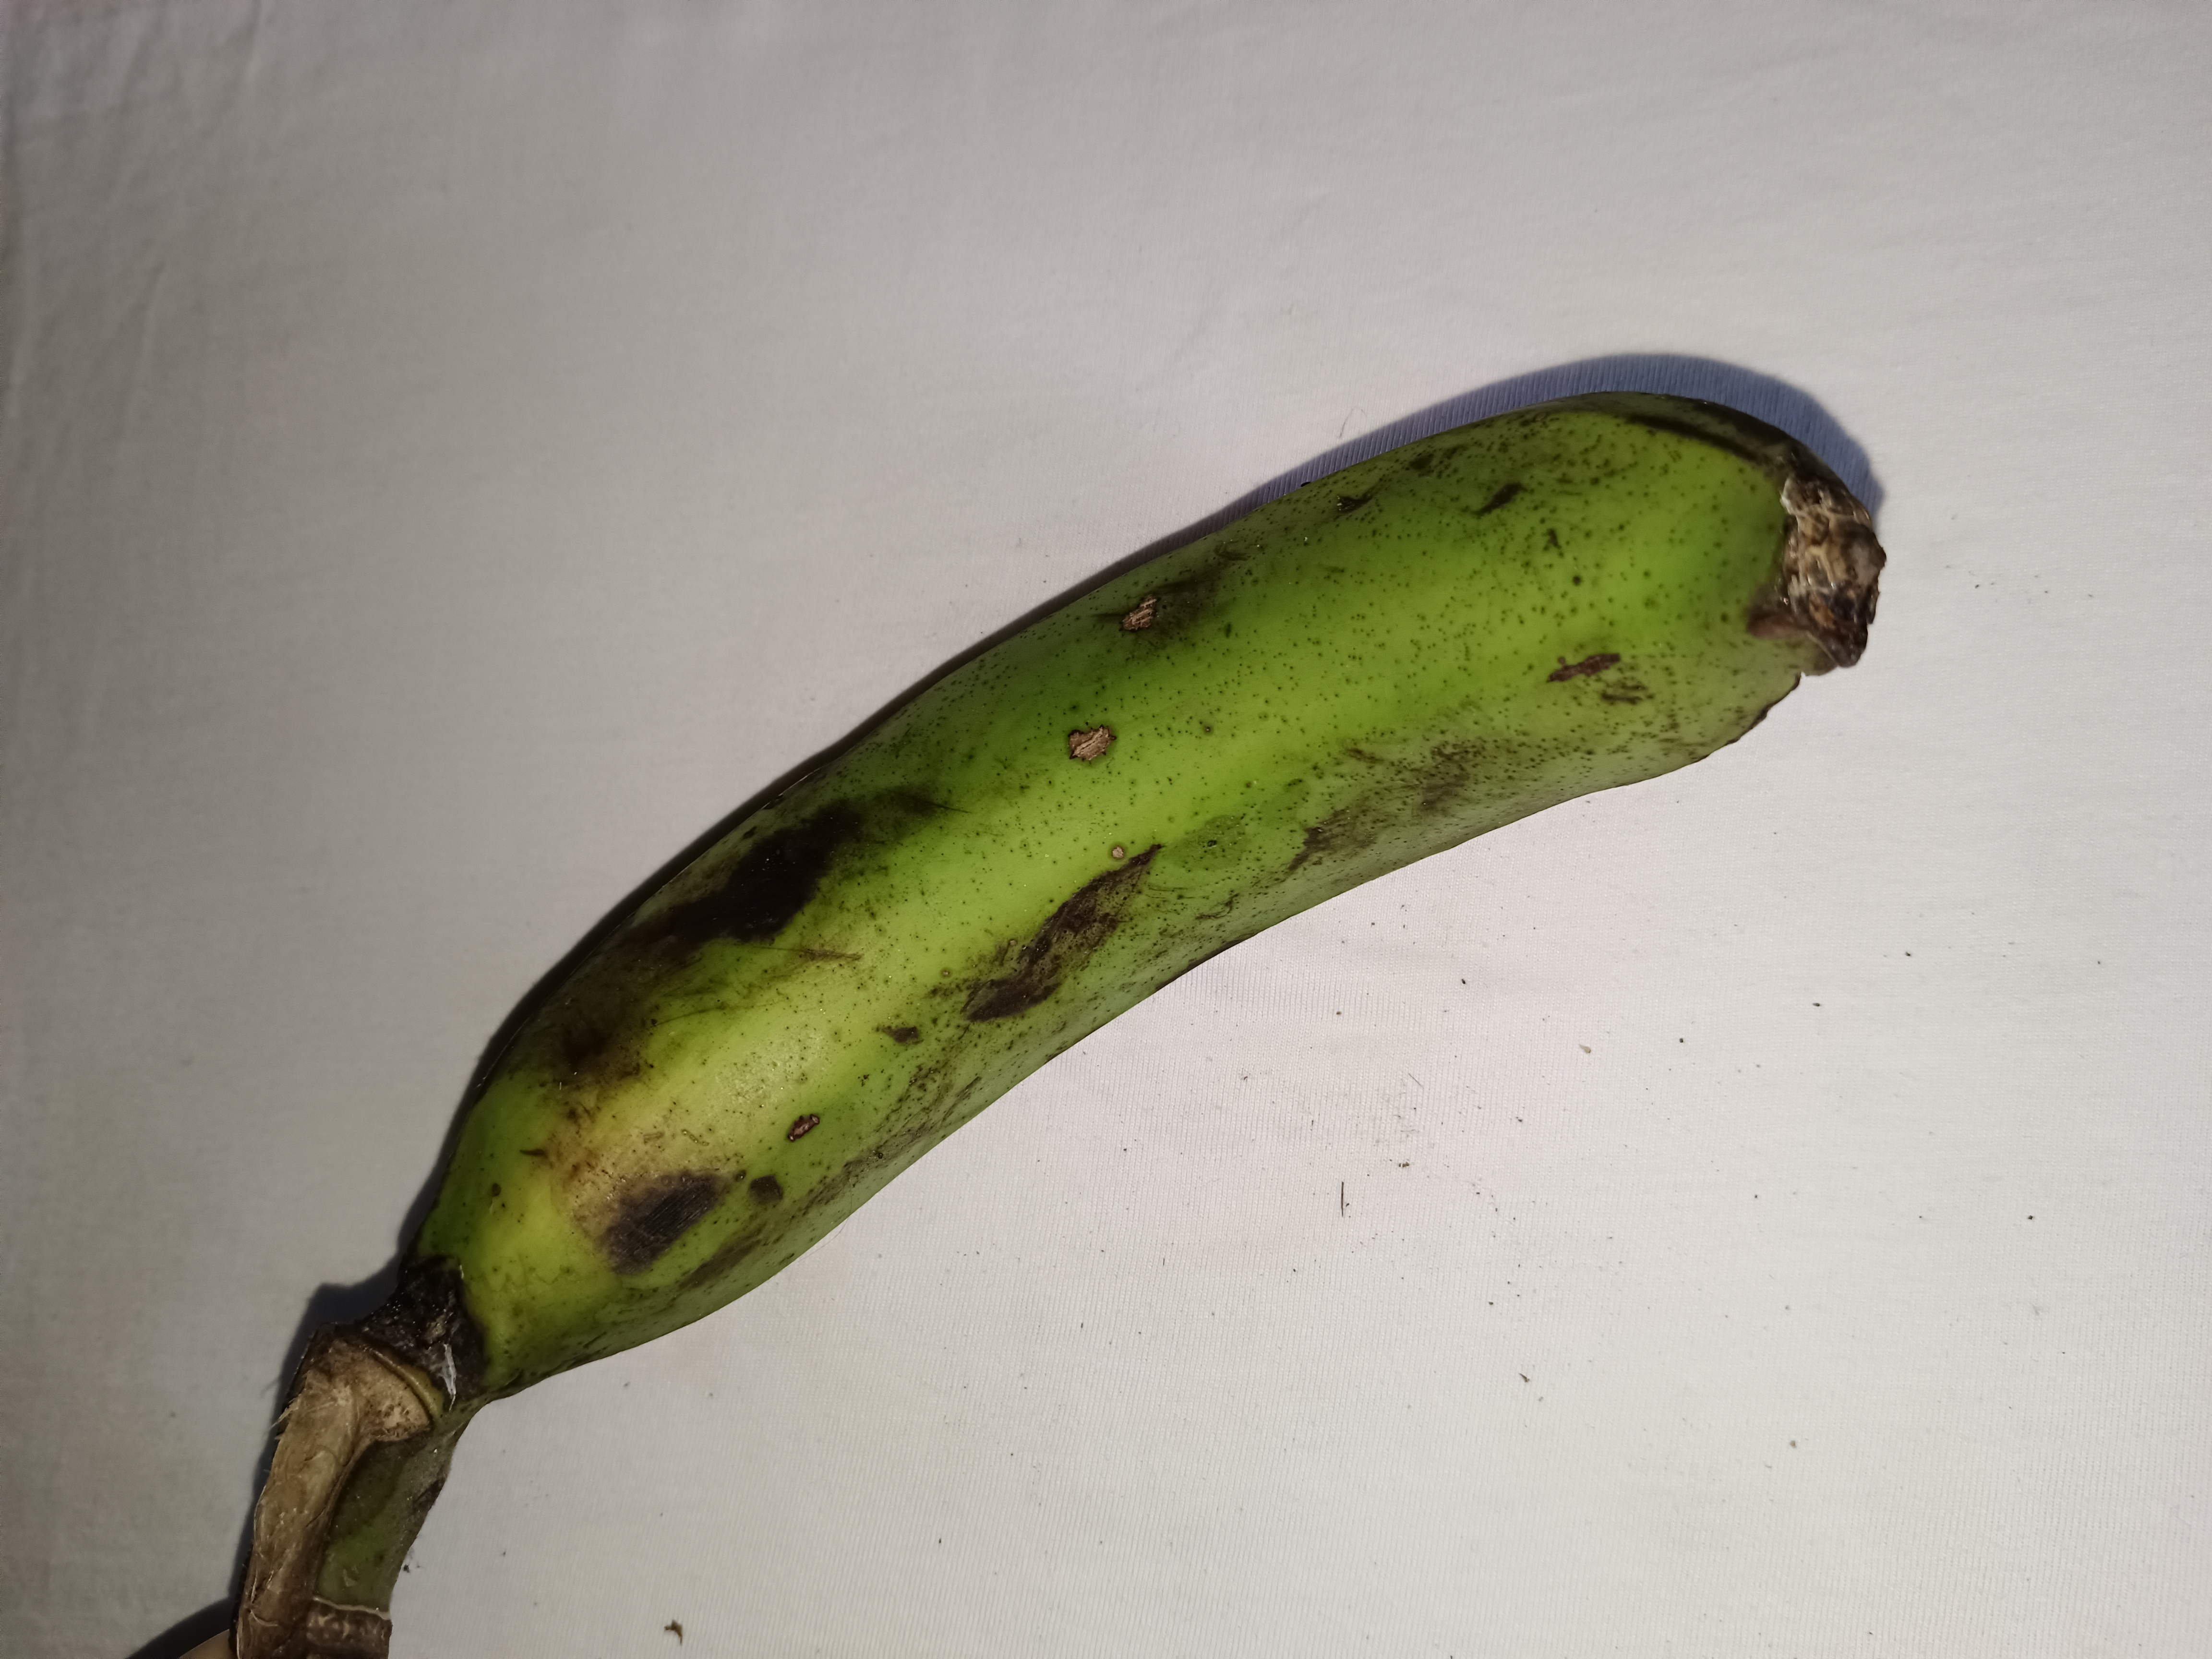
Banana variety: Shagor